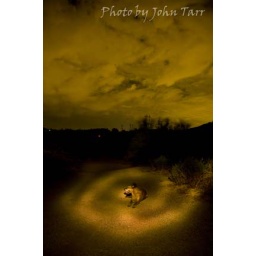
A dog at night with light circles around it with many clouds in the dark sky.